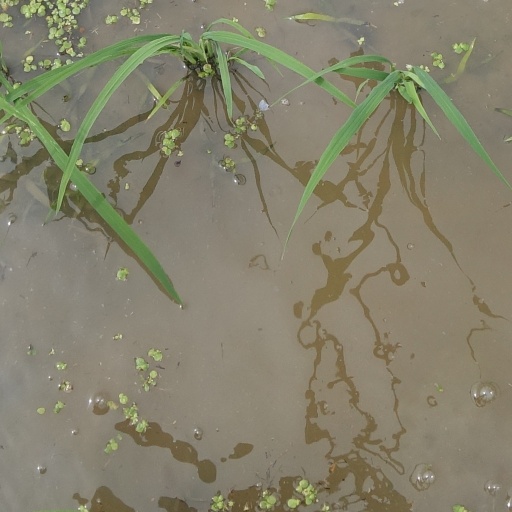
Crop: rice